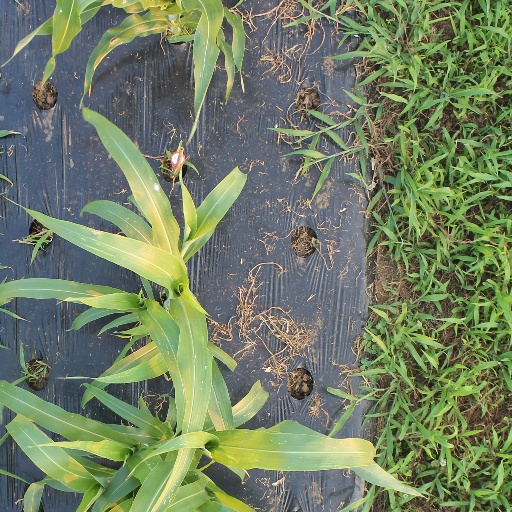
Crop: sorghum